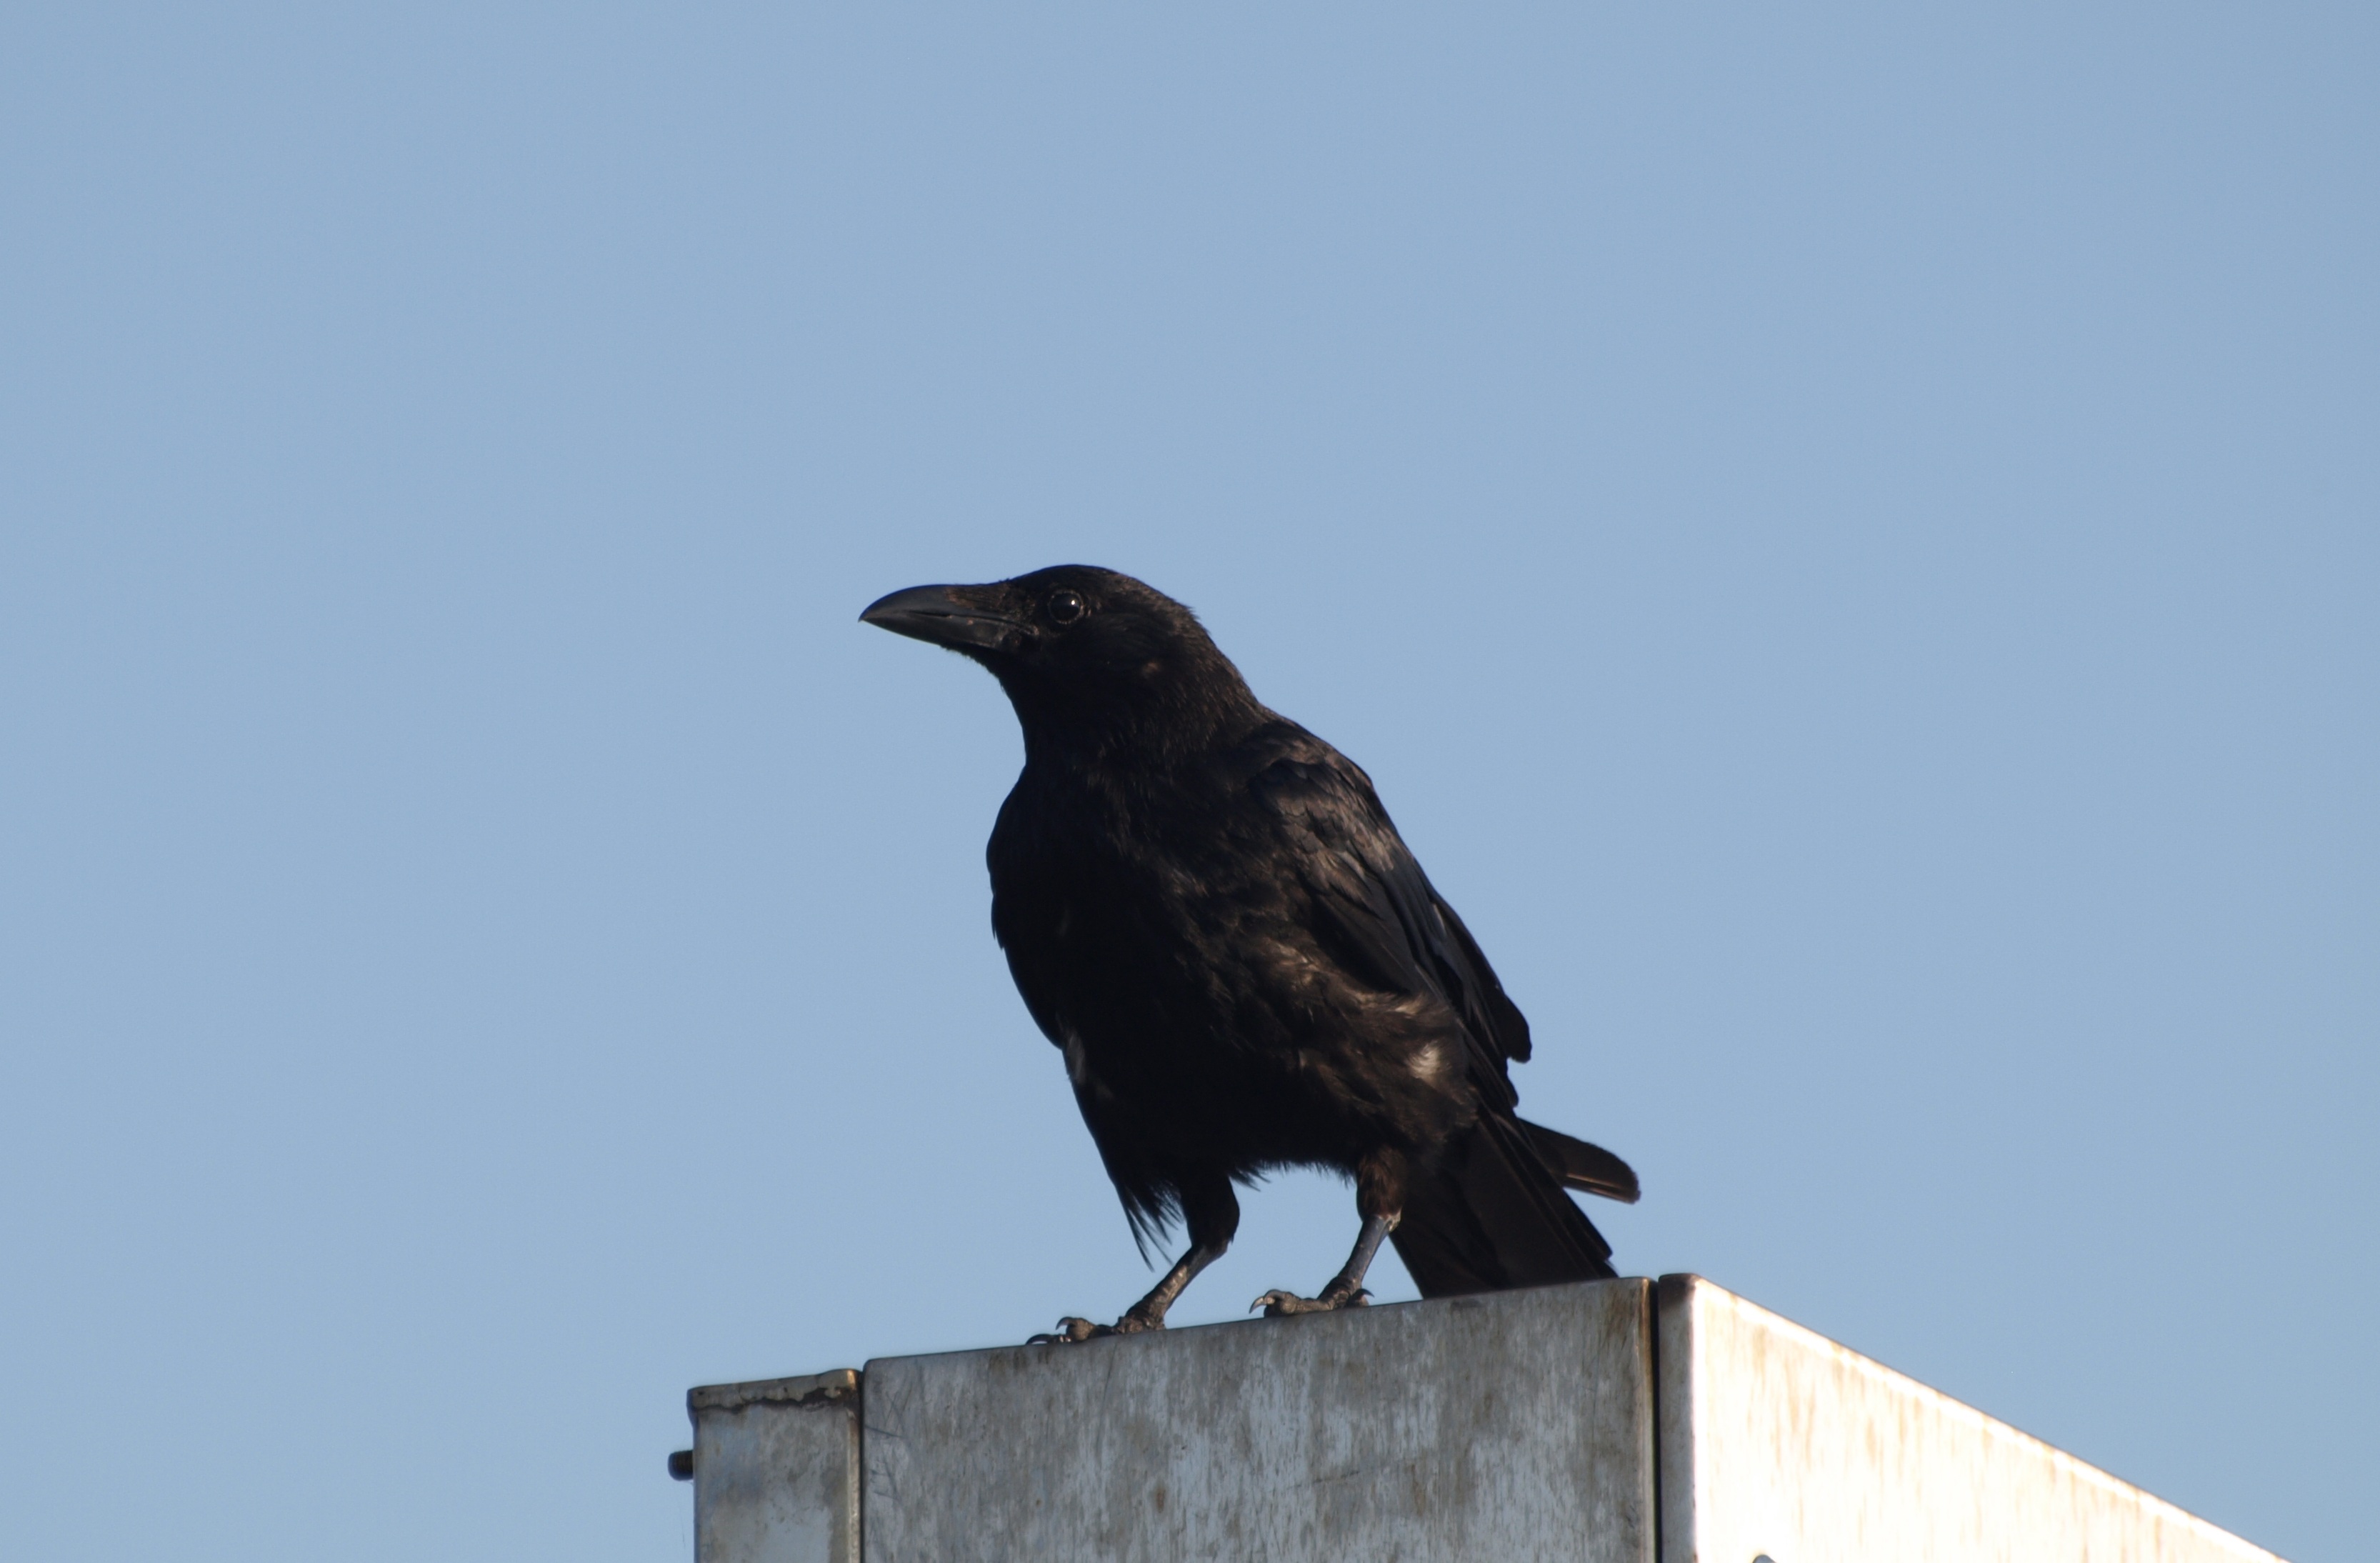
nature, bird, wing, beak, black, fauna, crow, vertebrate, raven, raven bird, american crow, perching bird